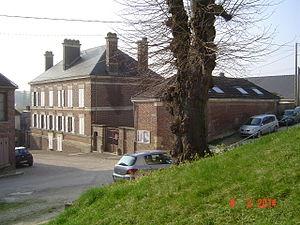
Saint-Mards-en-Othe - L'école
Saint-Mards-en-Othe est une commune française, située dans le département de l'Aube en région Grand Est.